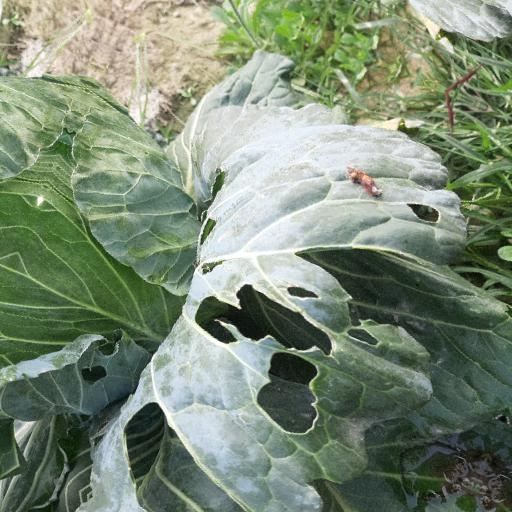
Label: Black Rot